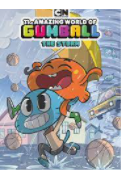
Portrait style: Cartoon Portrait